Ukraine

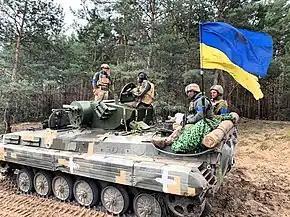
Ukrainian troops on the move during the 2022 Ukrainian eastern counteroffensive

Mikhail Gorbachev pursued a policy of limited liberalisation of public life, known as "perestroika," and attempted to reform a stagnating economy. The latter failed, but the democratisation of the Soviet Union fuelled nationalist and separatist tendencies among the ethnic minorities, including Ukrainians. As part of the so-called parade of sovereignties, on 16 July 1990, the newly elected Supreme Soviet of the Ukrainian Soviet Socialist Republic adopted the Declaration of State Sovereignty of Ukraine. After a failed coup by some Communist leaders in Moscow at deposing Gorbachov, outright independence was proclaimed on 24 August 1991. It was approved by 92% of the Ukrainian electorate in a referendum on 1 December. Ukraine's new President, Leonid Kravchuk, went on to sign the Belavezha Accords and made Ukraine a founding member of the much looser Commonwealth of Independent States (CIS), though Ukraine never became a full member of the latter as it did not ratify the agreement founding CIS. These documents sealed the fate of the Soviet Union, which formally voted itself out of existence on 26 December.